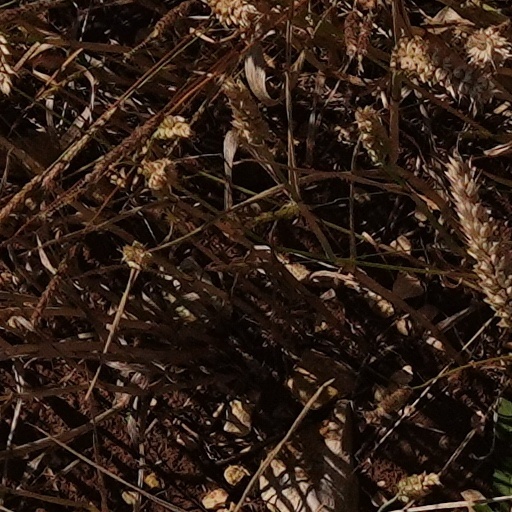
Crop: wheat